Jacques Masangu

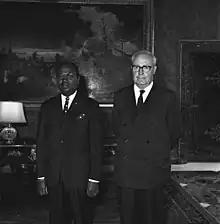
Jacques Masangu (left) presenting his credentials to Italian President Giuseppe Saragat, 17 October 1969

Jacques Masangu-a-Mwanza (born 20 November 1928) is a Congolese and Katangese politician and diplomat.